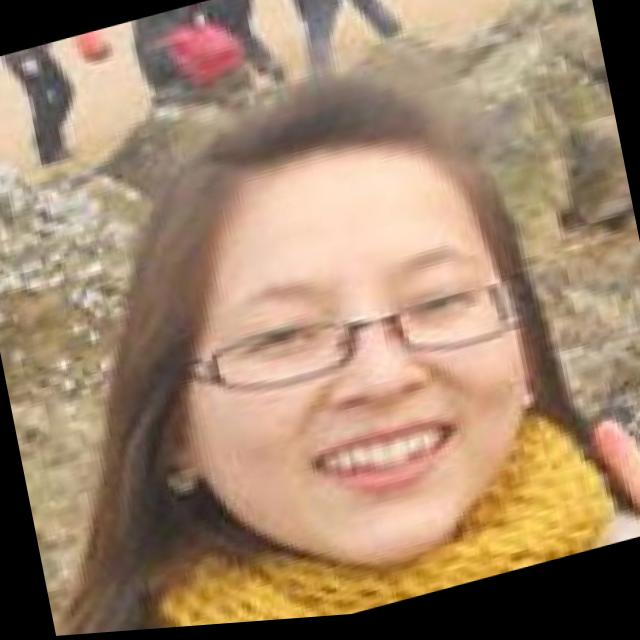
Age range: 21-44